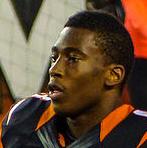
Age: 22